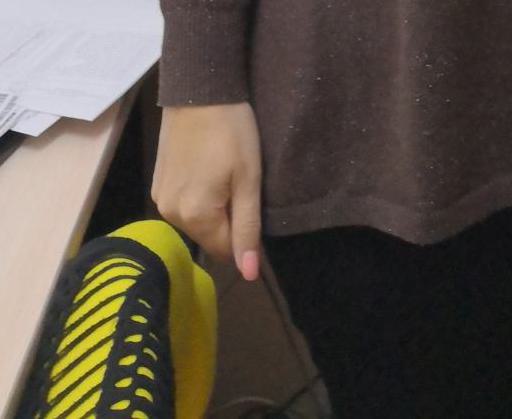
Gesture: no_gesture